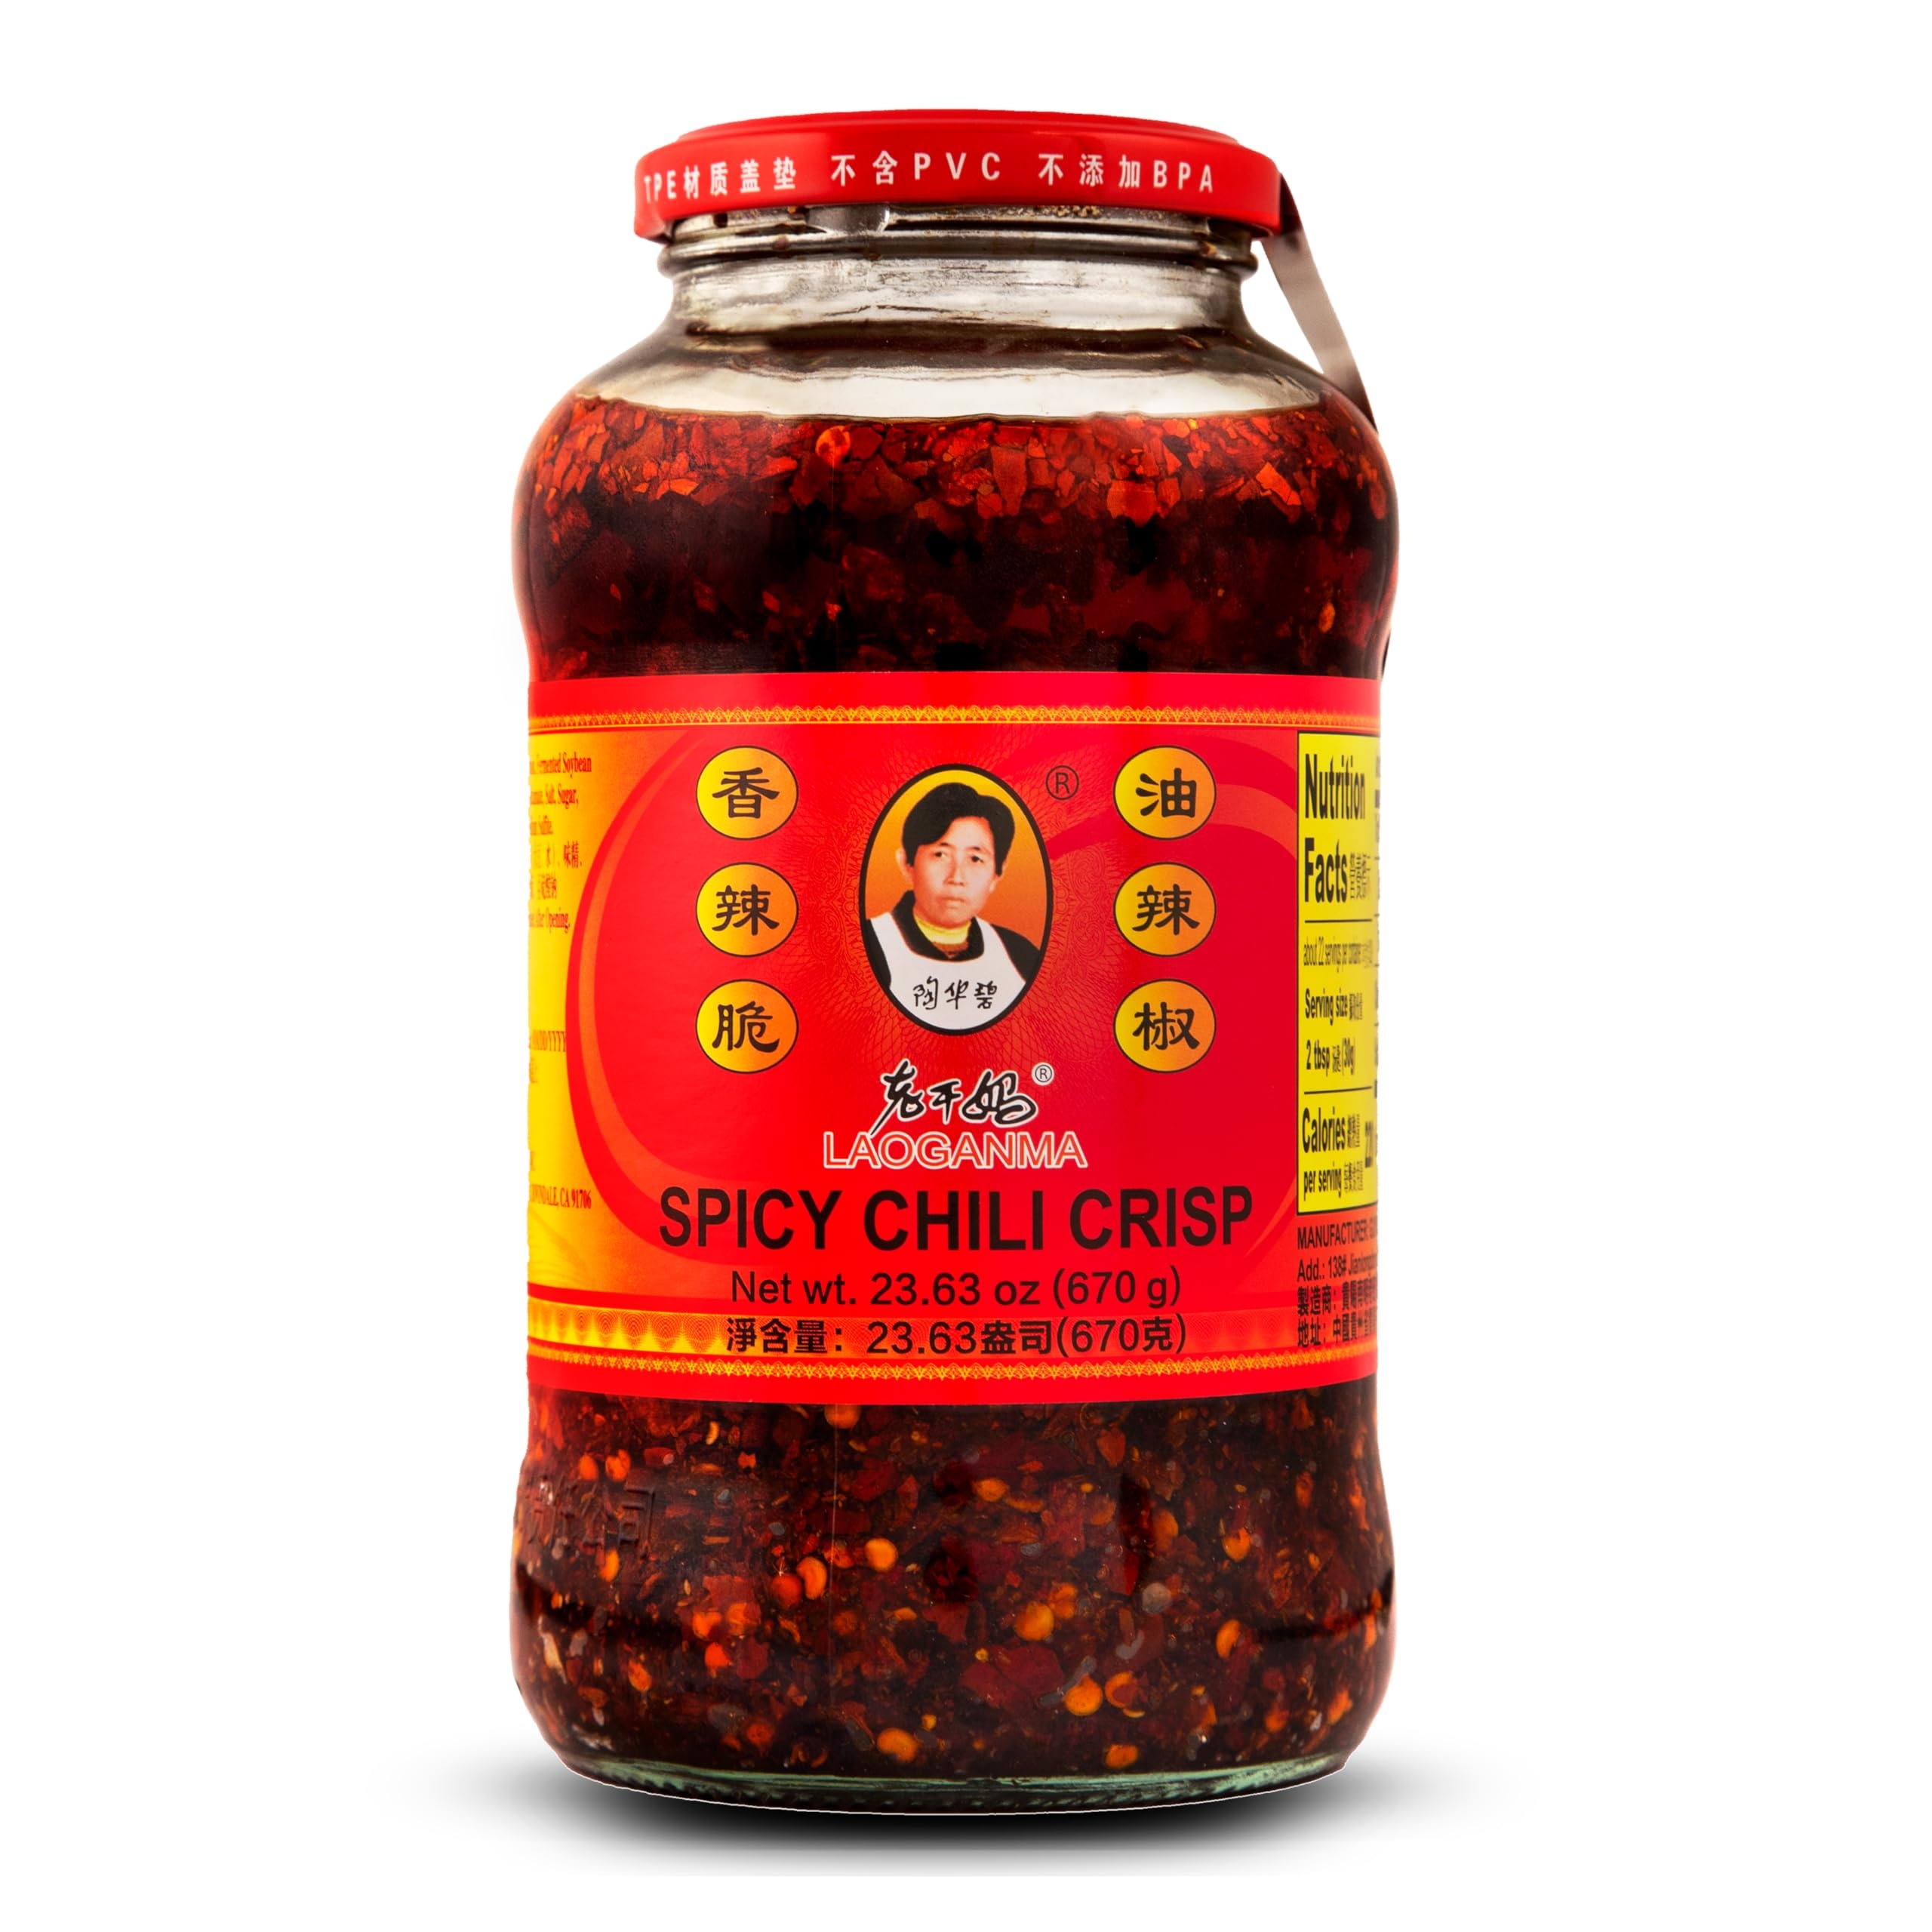
Item Name: Lao Gan Ma Spicy Chili Crisp Hot Sauce – Restaurant Size 23.63 oz (670g) – Authentic Chinese Chili Oil with Crunchy Bits
Bullet Point 1: Authentic Flavor: Crafted with soybean oil, chili, onion, and fermented soybean for a genuine Chinese taste experience.
Bullet Point 2: Restaurant-Sized Jar: A generous 23.63 oz (670g) size, ideal for frequent use at home or in professional kitchens.
Bullet Point 3: Versatile Usage: Perfect for enhancing stir-fries, noodles, dumplings, and other dishes.
Bullet Point 4: Rich Texture: Includes crispy chili bits and a flavorful oil for an irresistible crunch and spice.
Bullet Point 5: High Quality: Made with premium ingredients, including fermented soybean and carefully selected spices.
Bullet Point 6: Transform your meals with Lao Gan Ma Spicy Chili Crisp Hot Sauce, a trusted and delicious addition to your pantry.
Value: 23.63
Unit: Ounce

Price: 14.99